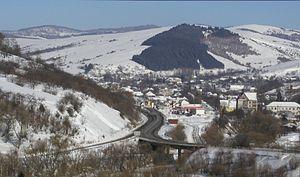
Nyzhni Vorota est un village dans les Montagnes des Carpates à l'ouest de l'Ukraine. La population est de 2 504 habitants